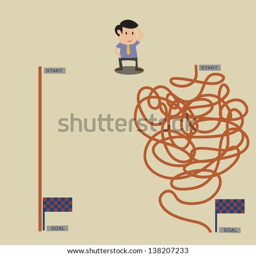
confusing which direction to choose